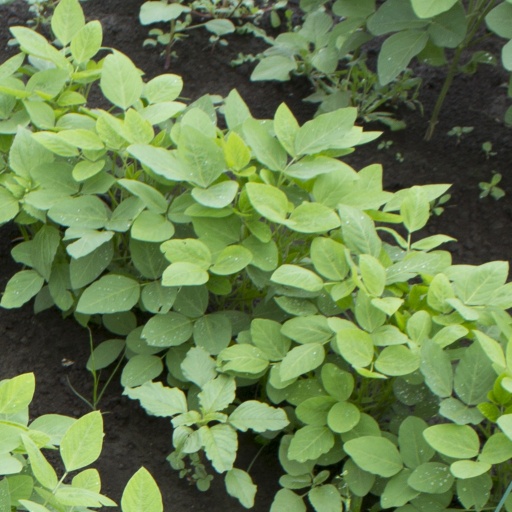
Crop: soybean